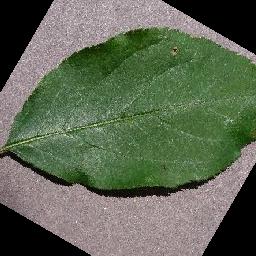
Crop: apple
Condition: black_rot